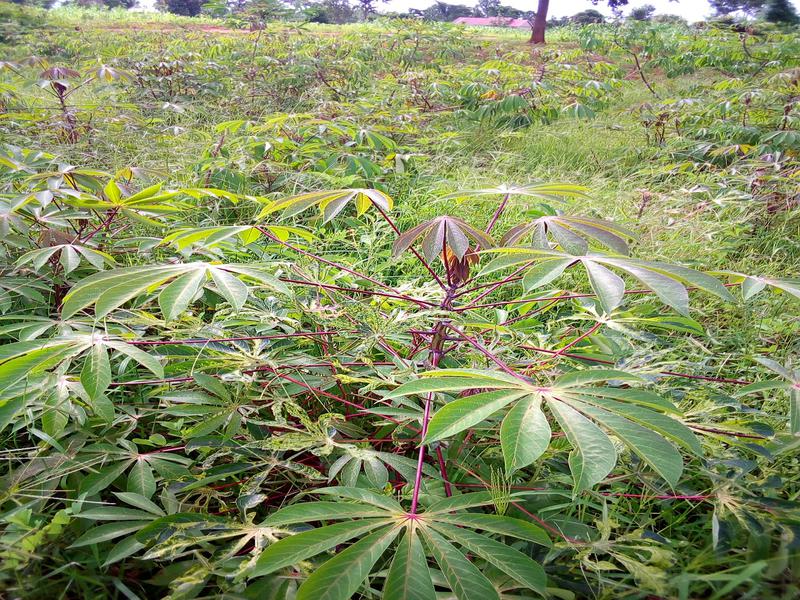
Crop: cassava
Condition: mosaic_disease